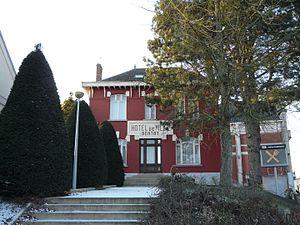
La mairie de Bertry
Bertry est une commune française située dans le département du Nord, en région Hauts-de-France.